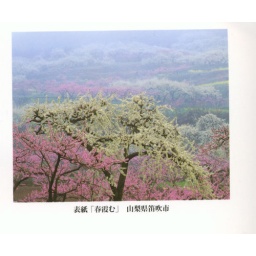
The pink blossoms resemble an eastern redbud tree in Nebraska.